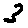
Label: 3